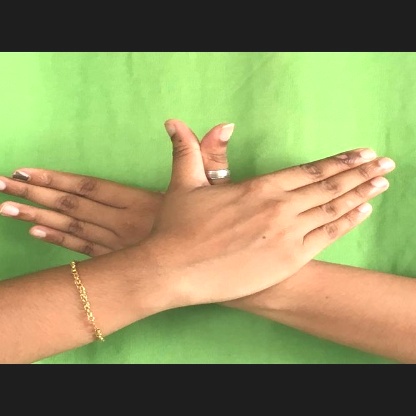
Mudra: Garuda